Towers and palaces of the Roero

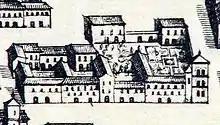
The Musso-Isnardi palace in the Theatrum map. Notice at the corner the imposing three-story tower and the small turret to the side, inside some courtyards with gardens bordered by service buildings

This building is located on the western side of Via Roero after Piazza San Martino, on the corner with Via Q. Sella. Abbot Incisa writes that this building in ancient times belonged to the Roero family without, however, mentioning the family branch. In a 17th-century plan, preserved at the parish of San Martino, it is written that the building belonged to the Roero counts of Monticello and Piea.